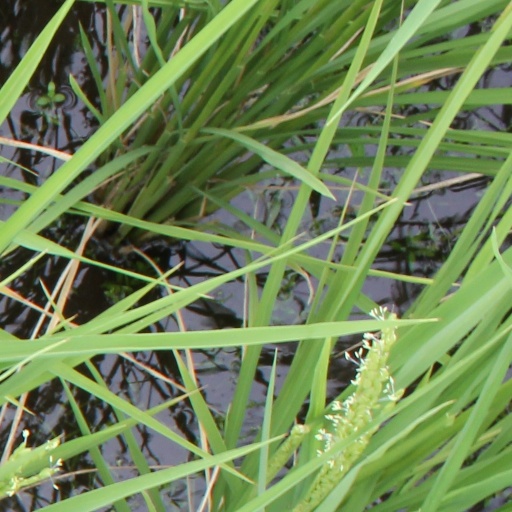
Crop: rice